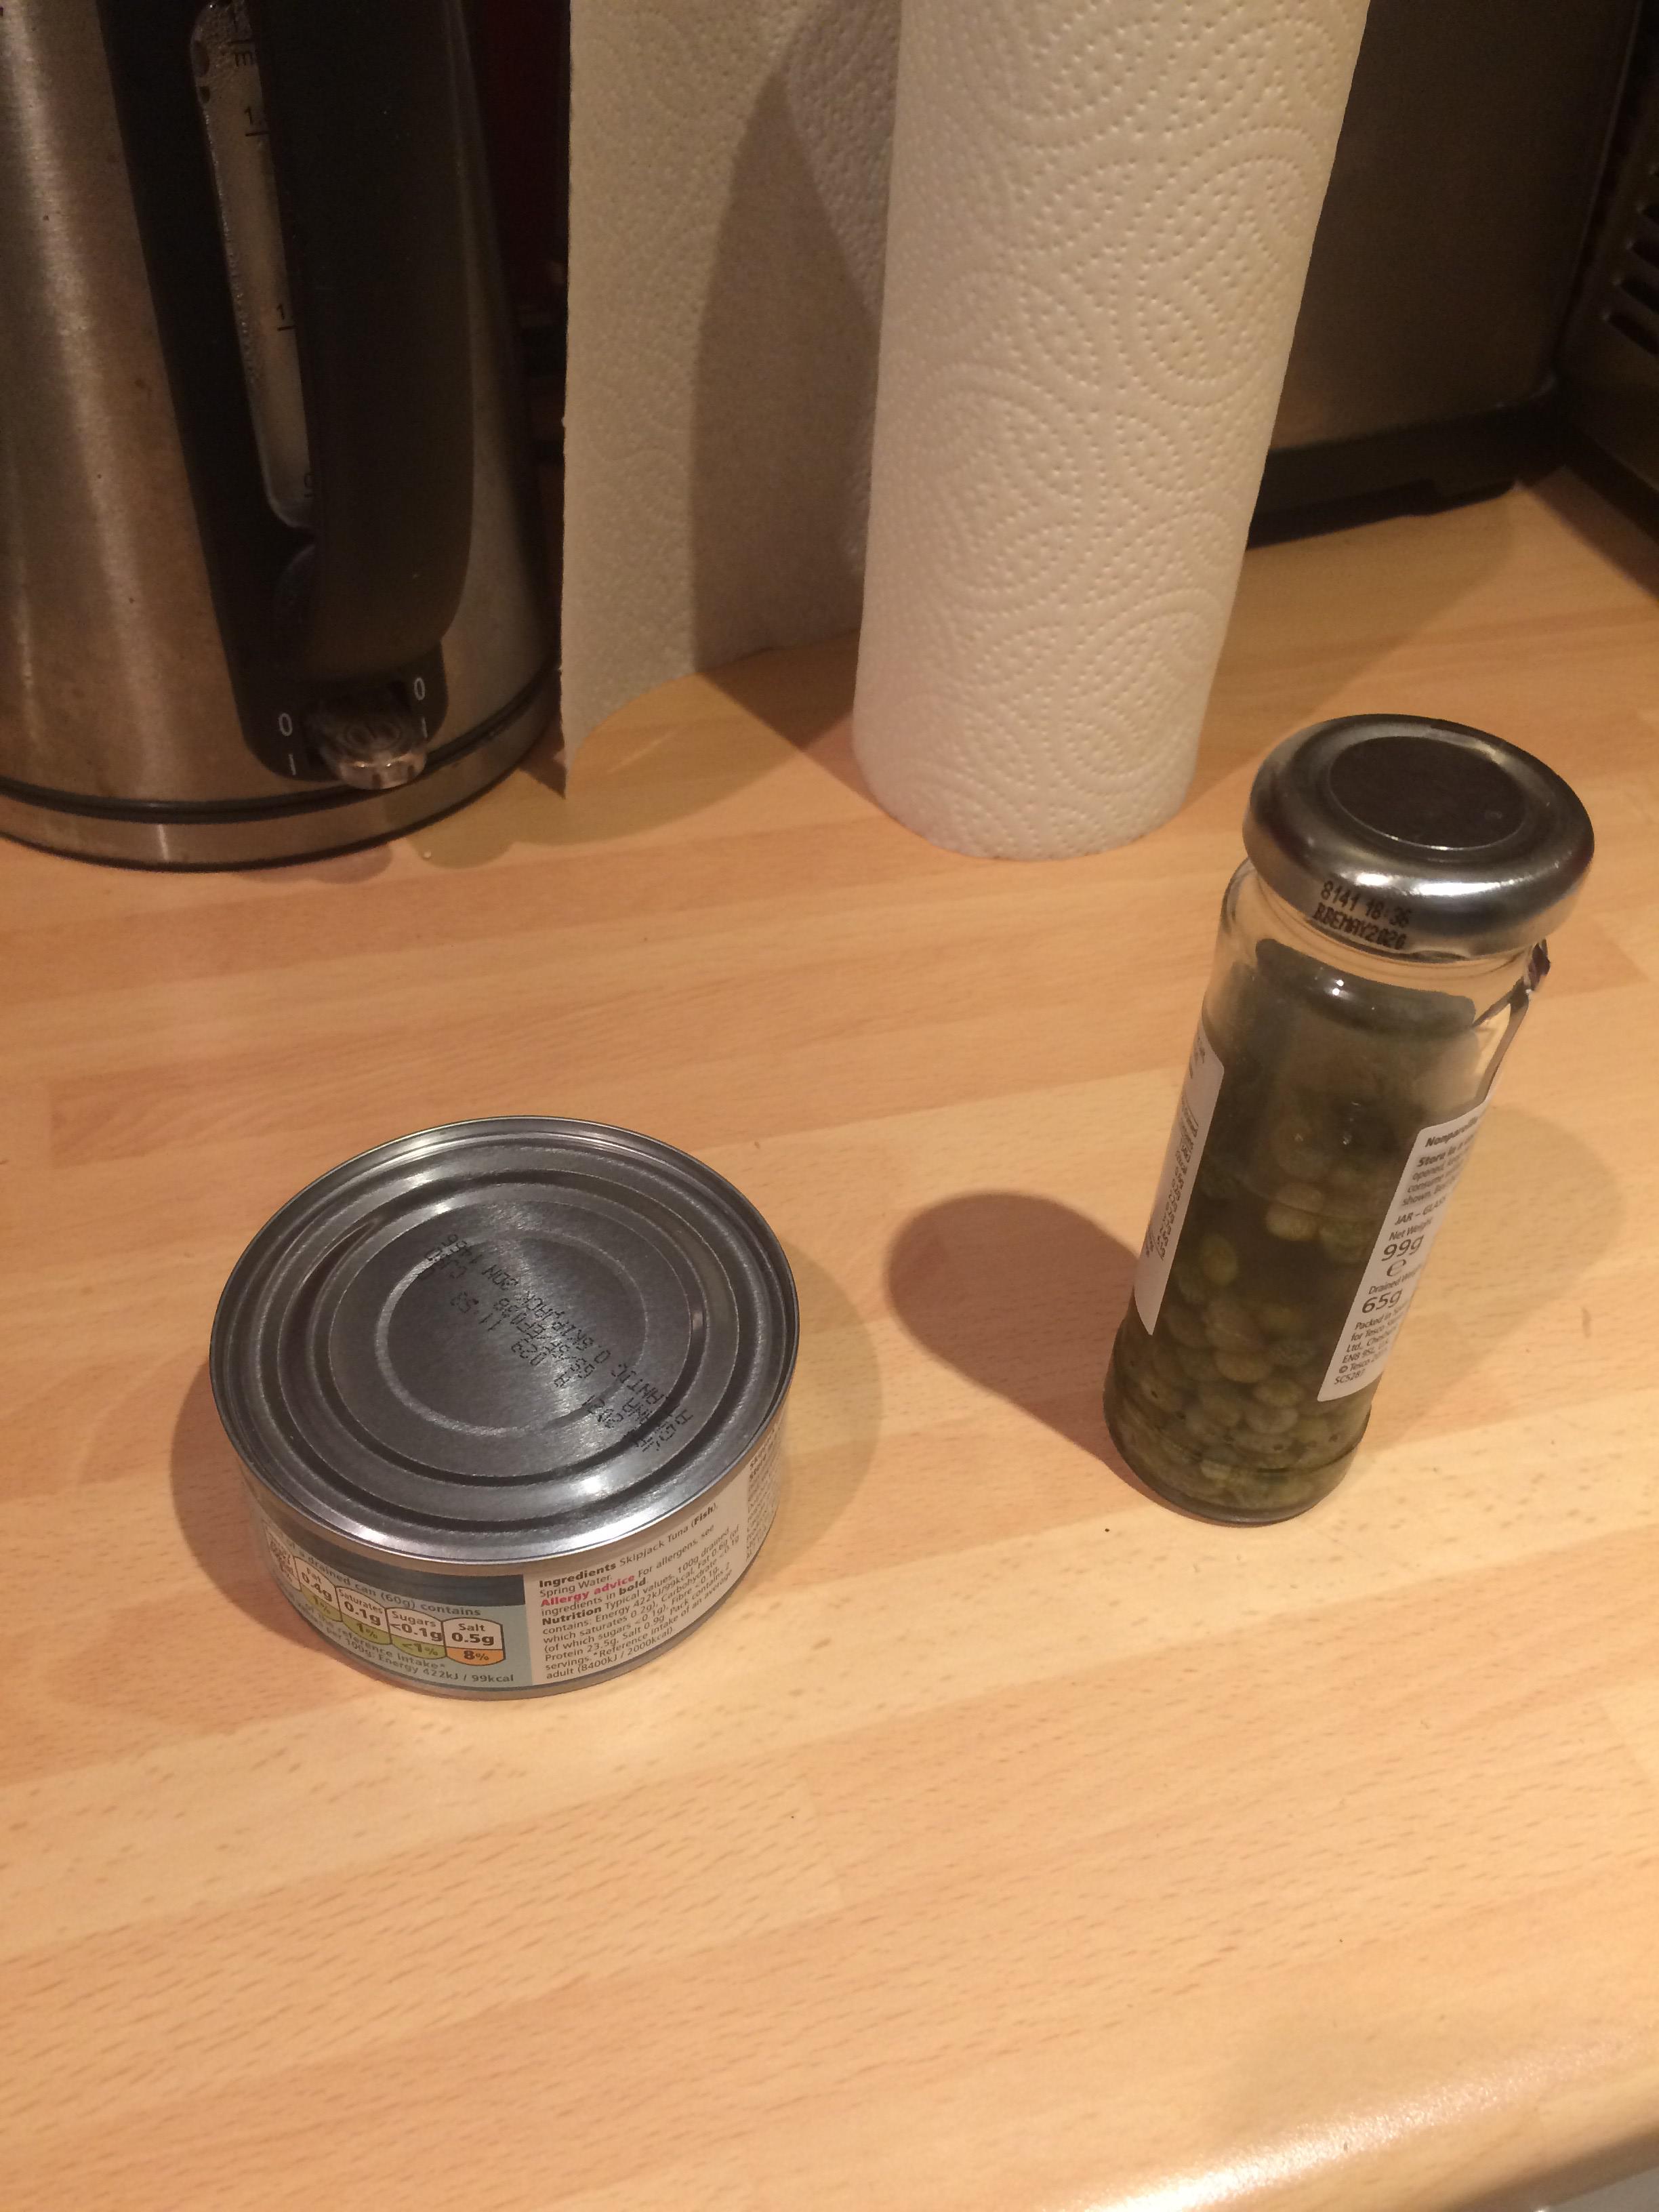
Object: Food Can (Can)

Object: Glass jar (Glass jar)

Object: Metal lid (Lid)

Object: Tissues (Paper)